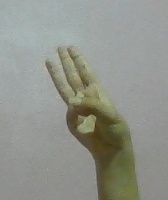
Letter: thaa